History of self-driving cars

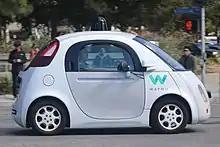
Waymo LLC is a self-driving technology development company.

In April 2015, a car designed by Delphi Automotive became the first automated vehicle to complete a coast-to-coast journey across North America. It travelled from San Francisco to New York, under computer control for 99% of that distance.